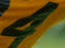
Number: 4